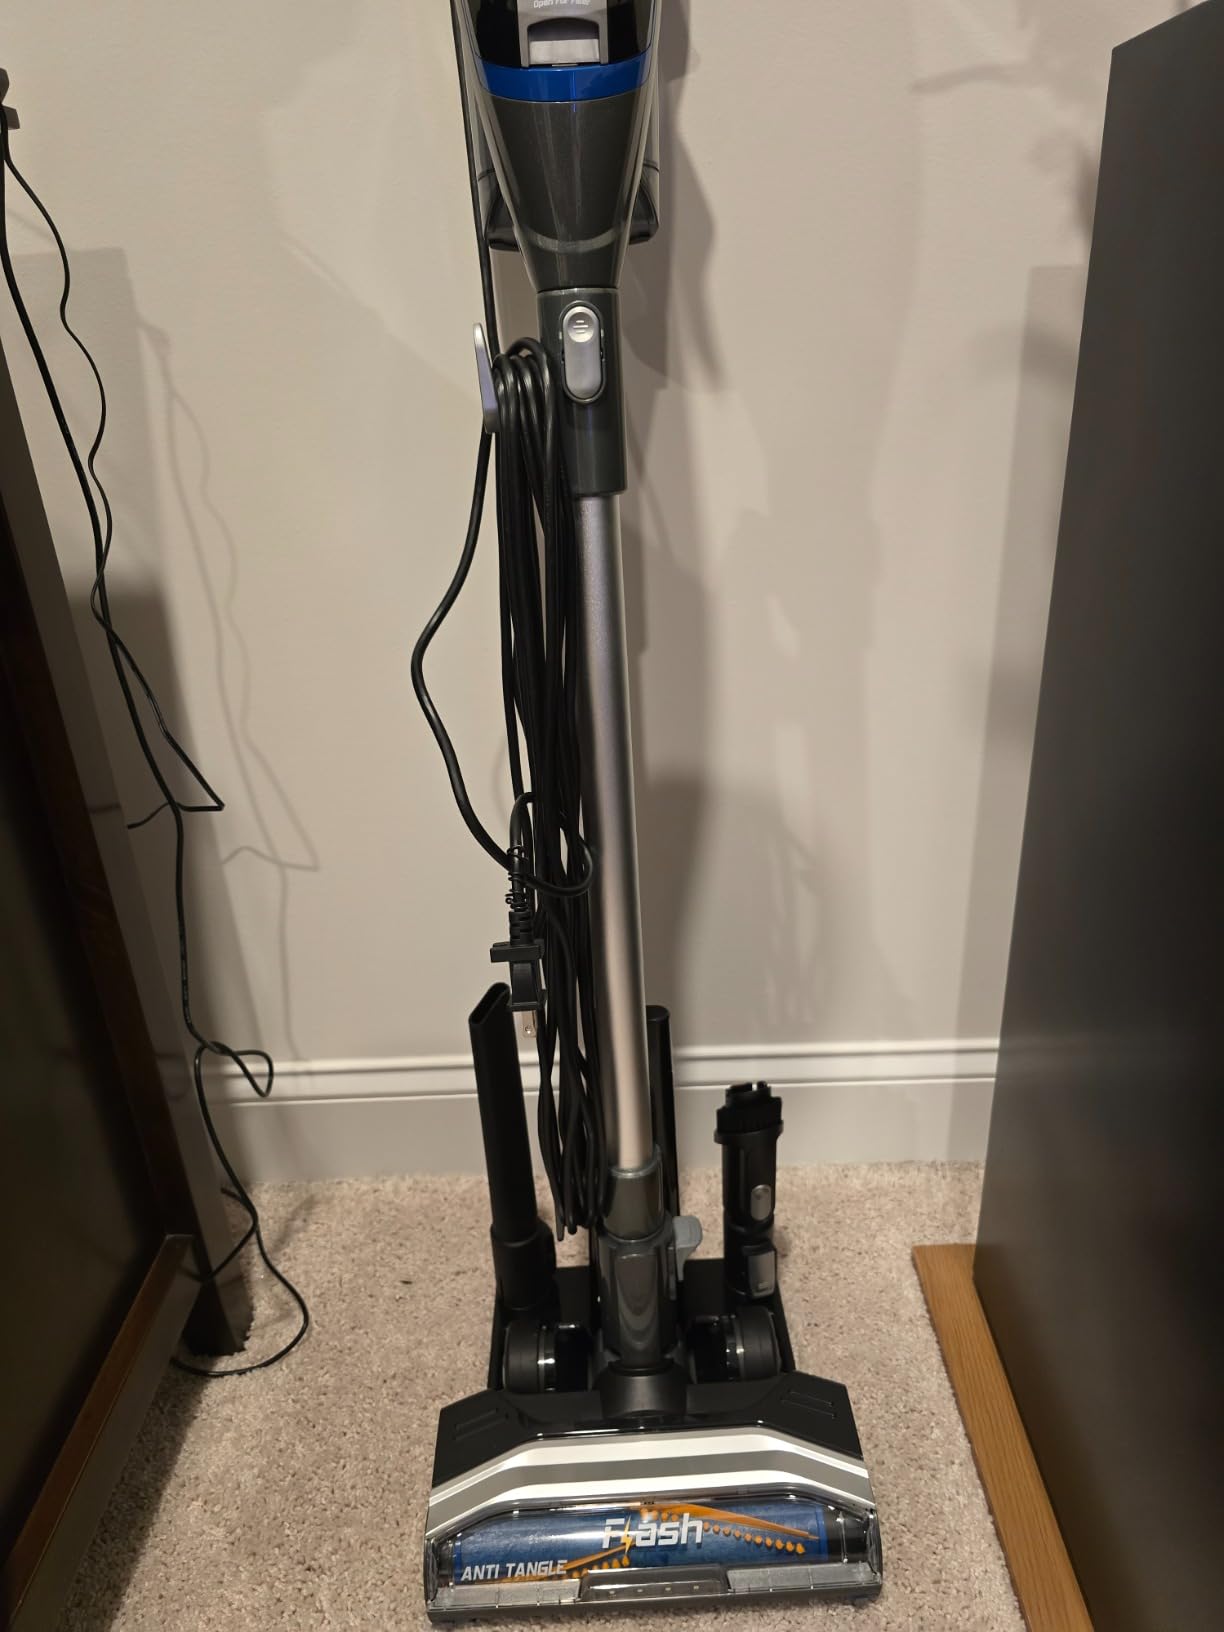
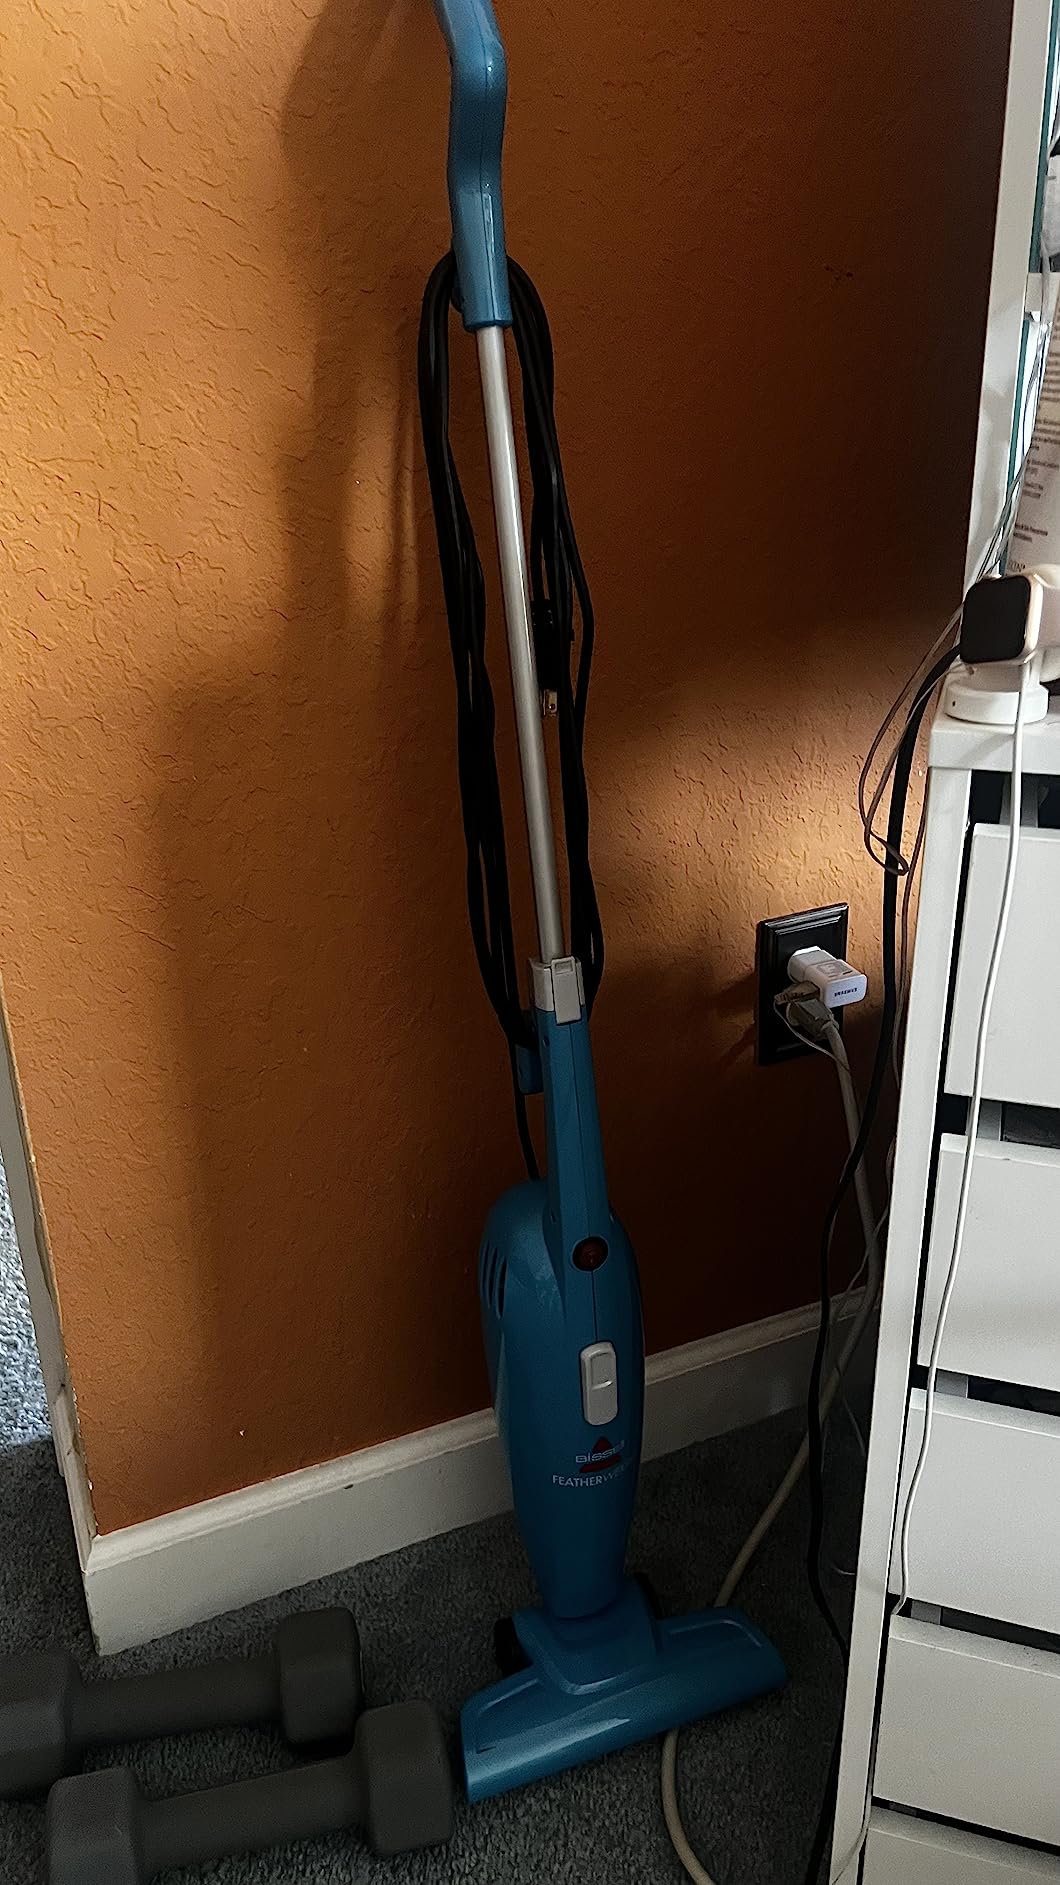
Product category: items_vacuum
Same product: no